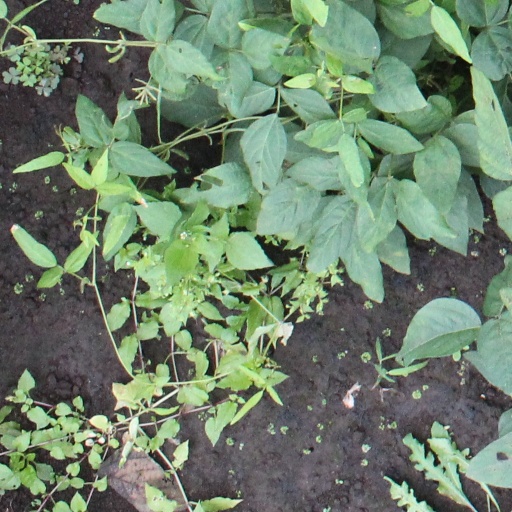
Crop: soybean